Tambatitanis

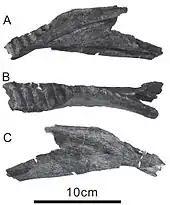
Dentary of "Tambatitanis"

The holotype specimen of the "Tambaitanis", MNHAH D-1029280 was initially discovered in August 2006, by Shigeru Murakami and Kiyoshi Adachi in the reddish mudstone bed of the Ohyamashimo Formation (Lower Formation of the Sasayama Group) on a riverbed of the Sasayama RIver in Kamitaki, Sannan-Cho, Tamba-Sasayama city, of Hyōgo Prefecture, Japan. It took five field seasons, from 2006 to 2010 to excavate a fossil because access to the skeleton was only available during the winter when the water level of the river becomes lowest. It was originally called 'Tamba-Ryu' before the publication in 2014. The specimen is somewhat semi-articulated and includes teeth, a braincase, a dentary, an atlas, a fragmental cervical vertebra, dorsal ribs, two fragmental dorsal vertebrae, a pubis, an ilium, sacral spines, presumable first sacral ribs, 22 caudal vertebrae, and 17 chevrons.